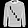
Label: Pullover